Little wattlebird

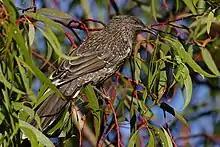
Little wattlebird on eucalypt, Victoria, Australia

The little wattlebird is a medium to large honeyeater, but the smallest wattlebird. The appearance is similar to the yellow wattlebird and the red wattlebird. The little wattlebird lacks the wattles, which characterise other members of the genus. Juveniles are duller with less streaking and have a browner eye.